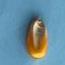
Maize quality: Good